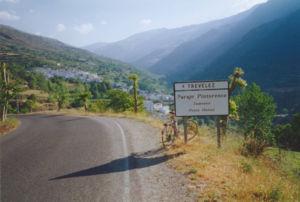
Trevélez est une commune située dans la province de Grenade de la communauté autonome d'Andalousie en Espagne.